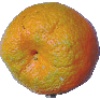
Label: Mandarine 1